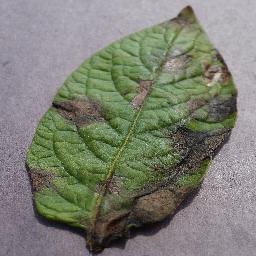
Label: Potato___Late_blight